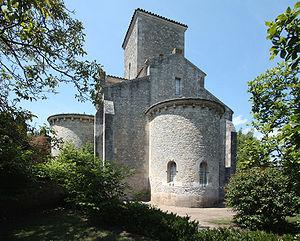
Eudes ou Oto, Odo, Odon de Metz, est un architecte contemporain de Charlemagne. Il est l'architecte de la chapelle palatine d'Aix-la-Chapelle.
L’architecture carolingienne se développe du milieu du VIIIᵉ siècle à la fin du Xᵉ siècle à partir de références paléo-chrétiennes avec la renaissance carolingienne. Elle marque en Occident un renouveau artistique dans un cadre chrétien qui se structure et où le monachisme est théorisé. L'architecture carolingienne représente la formulation concrète d'une pensée et de sa fonction. L'organisation des structures des plans romans vient très directement de l'élaboration de l'époque carolingienne et l'ordonnance des westwerks carolingiens puis ottoniens a préparé les façades de l'époque romane. Il nous reste cependant très peu de monuments et de vestiges de cette époque, la plupart ayant été remplacés par des monuments plus grands et plus récents de style roman et gothique mais les fouilles et les textes permettent des restitutions.
Germigny-des-Prés est une commune française située dans le département du Loiret en région Centre-Val de Loire. Ses habitants s'appellent les Germignons.
L’abbaye de Saint-Benoît-sur-Loire, plus exactement abbaye de Fleury, est une abbaye bénédictine située à Saint-Benoît-sur-Loire dans le Loiret en région Centre-Val de Loire.
L’oratoire carolingien de Germigny-des-Prés ou église de la Très-Sainte-Trinité est une église française située à Germigny-des-Prés dans le département du Loiret, en région Centre-Val de Loire.
L'architecture romane est le premier grand style créé au Moyen Âge en Europe après le déclin de la civilisation gréco-romaine. Son développement est pleinement établi vers 1060 mais les premiers signes de mutation sont différents suivant les régions et il n'y a pas de consensus sur une date des débuts qui vont du VIᵉ au XIᵉ siècle. L'architecture gothique est le style qui lui succède progressivement à partir du XIIe siècle.Le dynamisme monastique, de profondes aspirations religieuses et morales, la spiritualité des routes de pèlerinages dans une Europe rendue à la paix président à la naissance de l'art roman et contribuent à en faire un style vraiment neuf et doué d'une profonde originalité. La volonté de libérer l'Église de la tutelle de pouvoirs séculiers, les croisades, la reconquête chrétienne en Espagne avec l'effondrement du califat de Cordoue, la disparition du mécénat royal ou princier font de l'art roman l'art de toute la chrétienté médiévale.